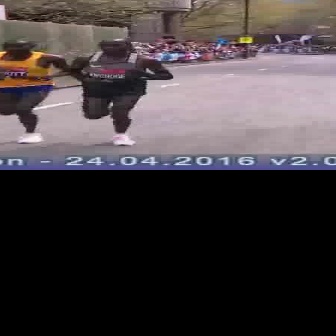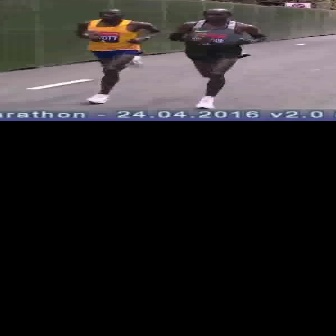
  Please identify the target specified by the bounding box [64,37,172,146] in the first image and locate it in the second image. Return the coordinates in [x_min,y_min,x_max,y_max] format.
Answer: [166,7,267,109]